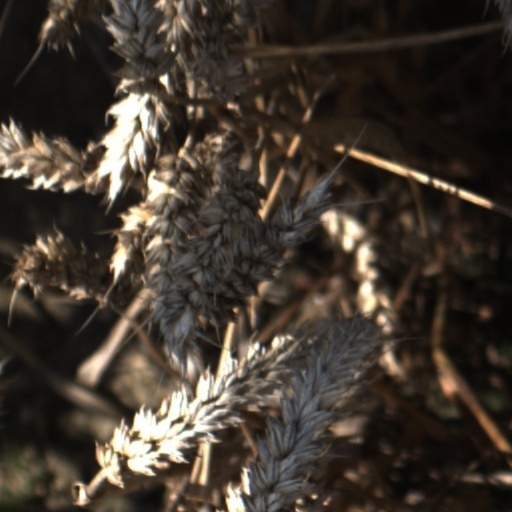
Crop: wheat